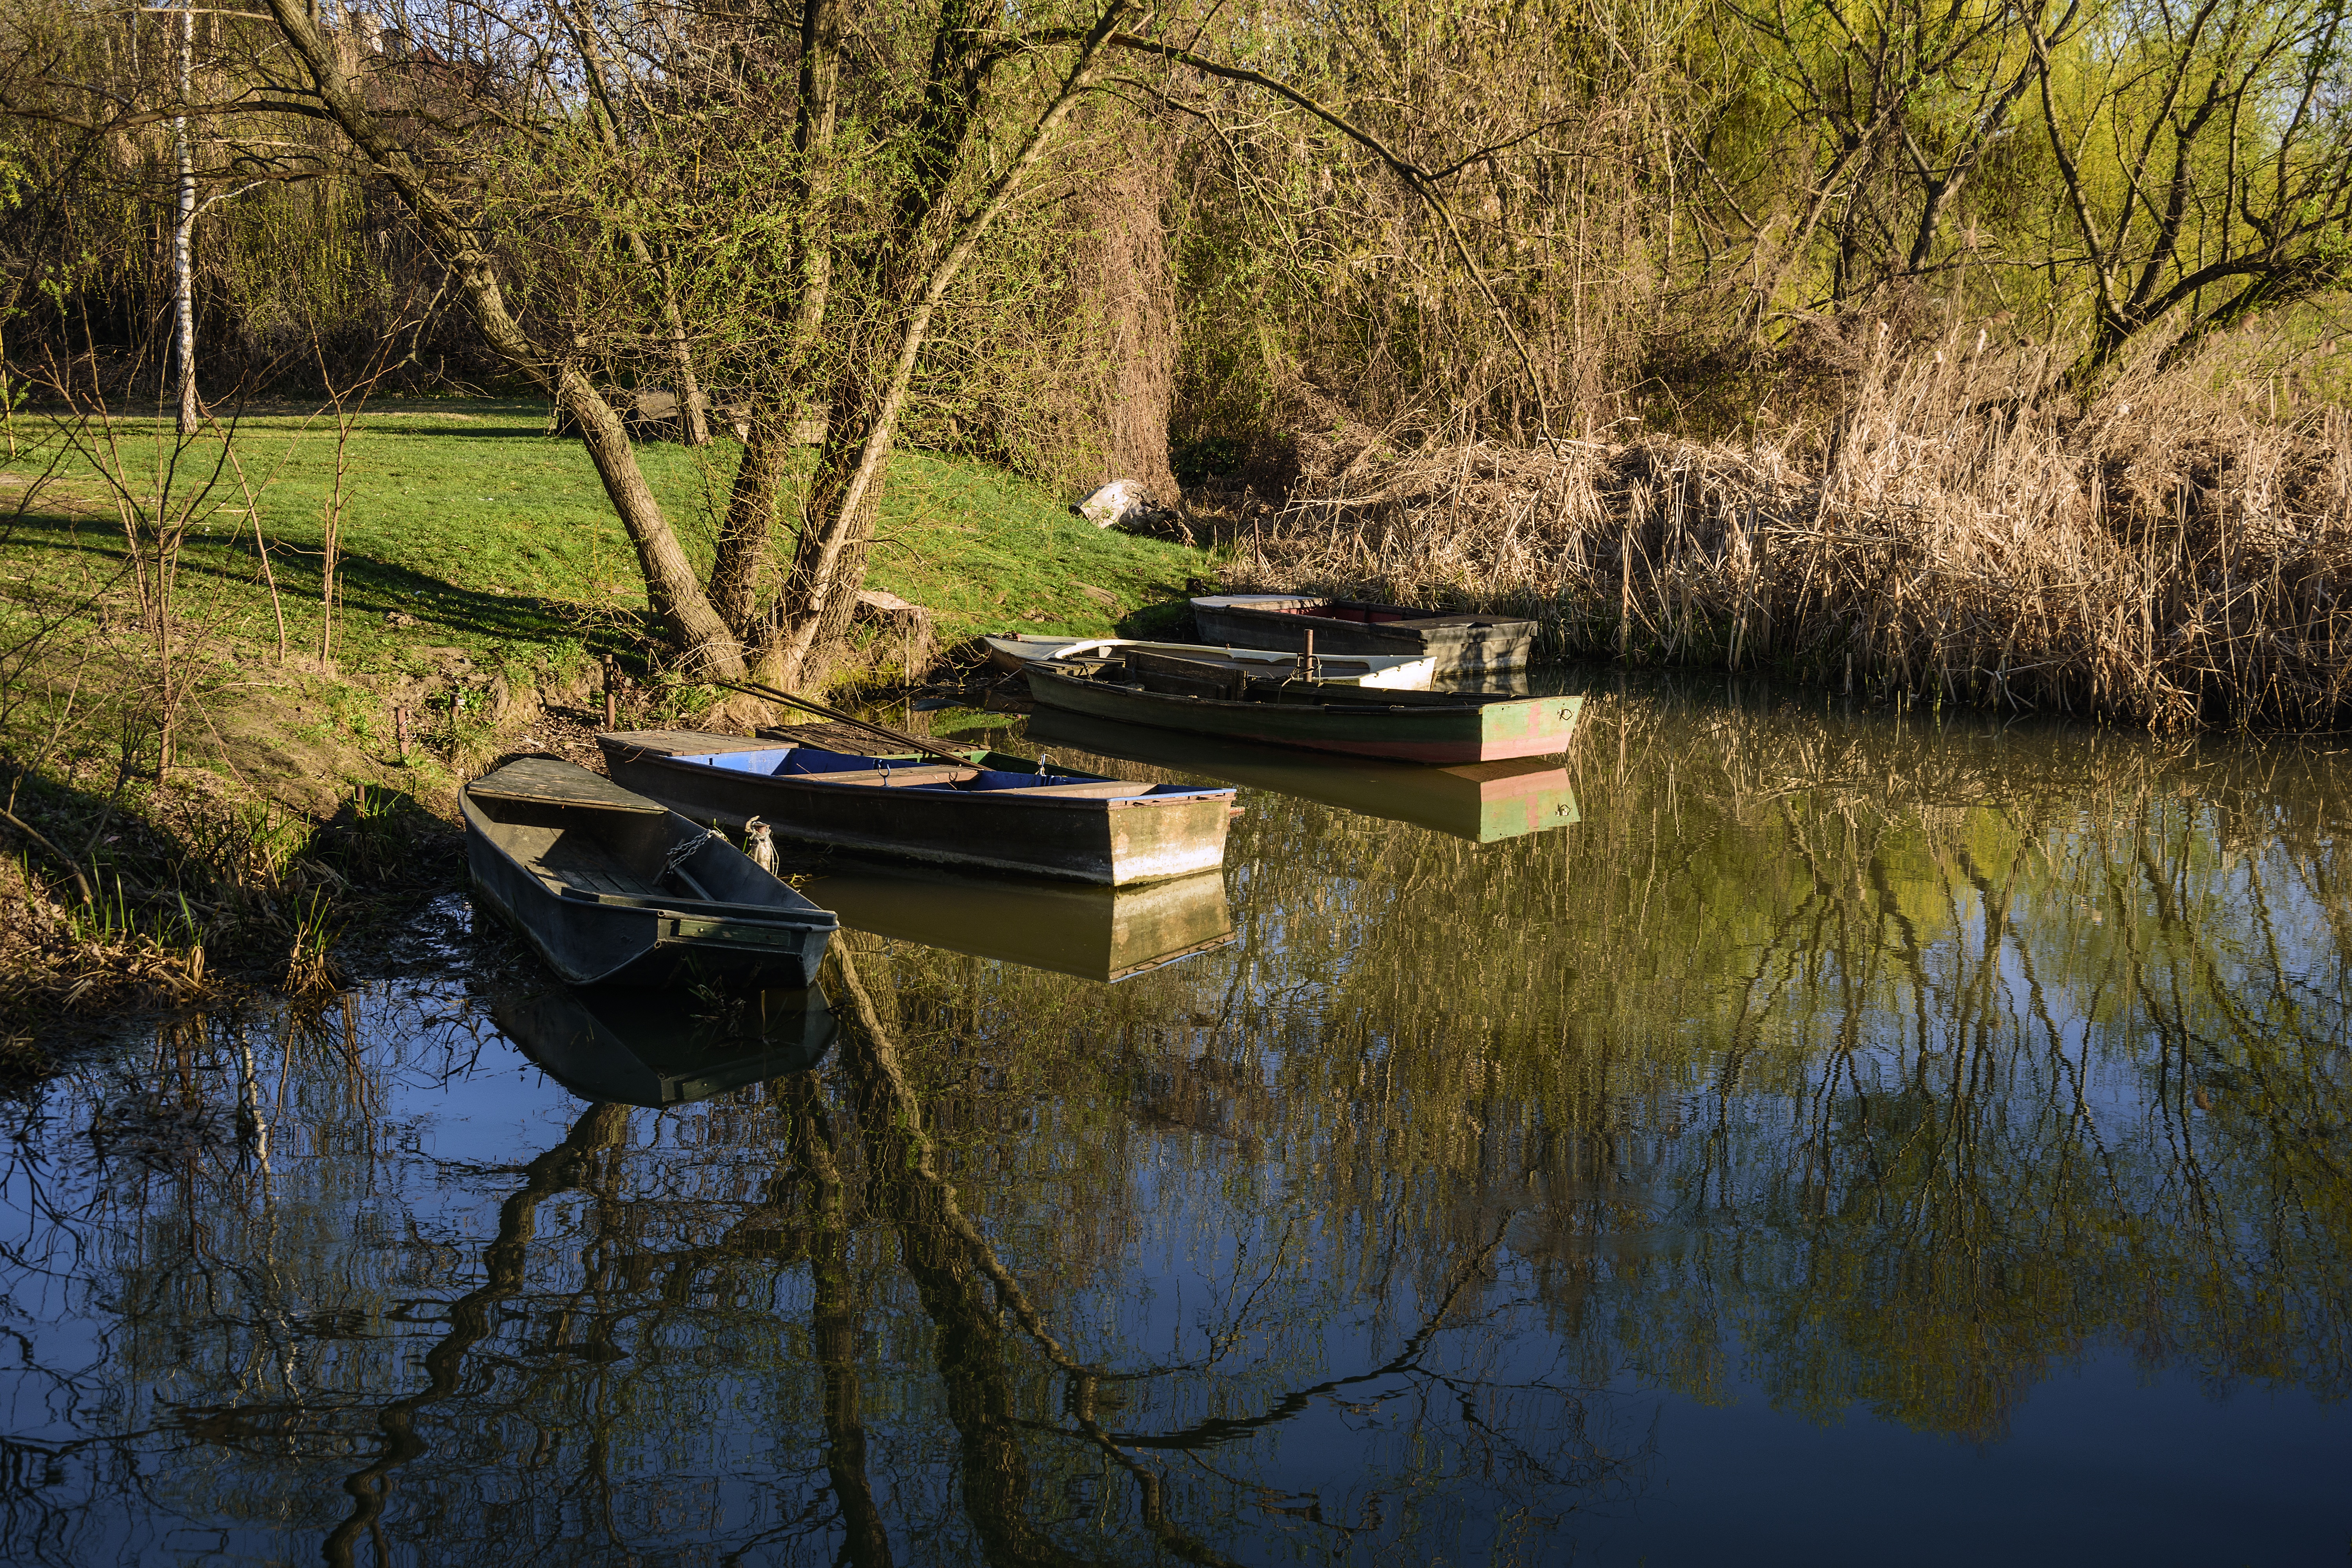
landscape, tree, water, nature, swamp, wilderness, boat, lake, river, ship, canoe, pond, green, reflection, vehicle, waterfront, waterway, body of water, boating, fisher, wetland, serenity, habitat, mood, water surface, fish pond, natural environment, watercraft rowing, bayou